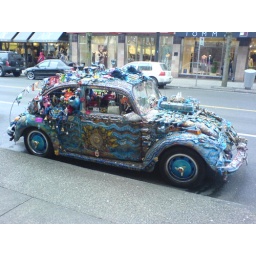
This car has at least 2 built in water features. Seen on Robson Street